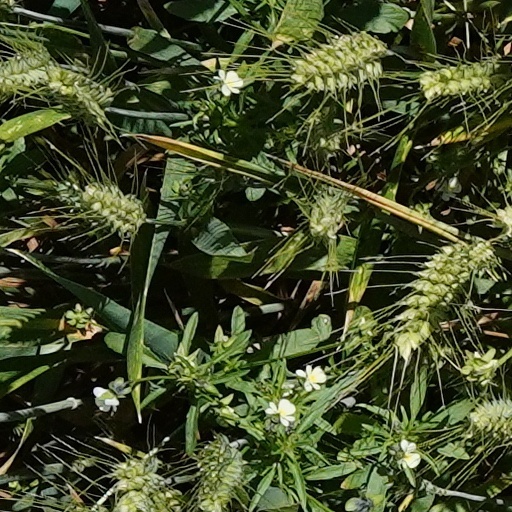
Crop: wheat